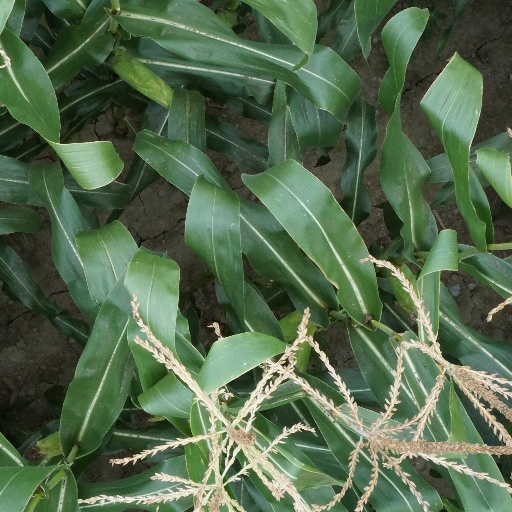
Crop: maize; corn